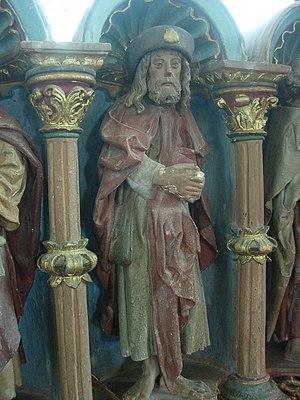
Marigny-le-Châtel
Marigny-le-Châtel est une commune française, située dans le département de l'Aube en région Grand Est.
Le Maître de Chaource — également connu comme le Maître de Sainte Marthe ou Maître aux Figures Tristes — est un sculpteur champenois anonyme du XVIᵉ siècle. Une hypothèse longuement répandue, mais aujourd'hui très contestée, est qu'il s'agirait d'un certain Jacques Bachot, mentionné à Troyes entre 1497 et 1527 et à Joinville entre 1500 et 1505.